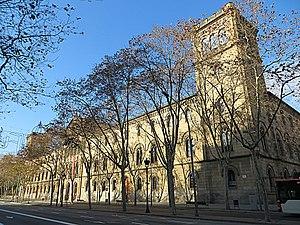
L'université de Barcelone est une université catalane publique dont le siège est à Barcelone, capitale de la Catalogne. Ses facultés sont distribuées entre divers campus répartis dans la ville et ses environs : les campus de la place Université, Diagonal, Bellvitge, Mundet, Sants et l'hôpital clinique de Barcelone. Elle est membre de la Ligue européenne des universités de recherche depuis le 1ᵉʳ janvier 2010.